Media of Wales

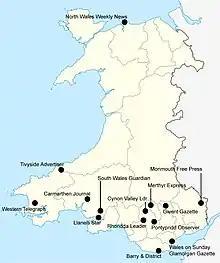
Locations of Welsh weekly newspapers, highlighted over a map of the country

"Y Cymro" ("The Welshman", Welsh pronunciation: [ə ˈkəmrɔ]) was Wales' last Welsh language weekly newspaper, first published in 1932. By the time of its cessation in 2017 its sales had dwindled to around 2,000 copies. It now shares content through social media and has applied for funding from the Welsh Books Council for the resumption of physical publication.